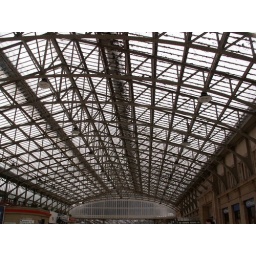
one of the ways in and out , if the right leaves, snow, cows , sheep are on the tracks